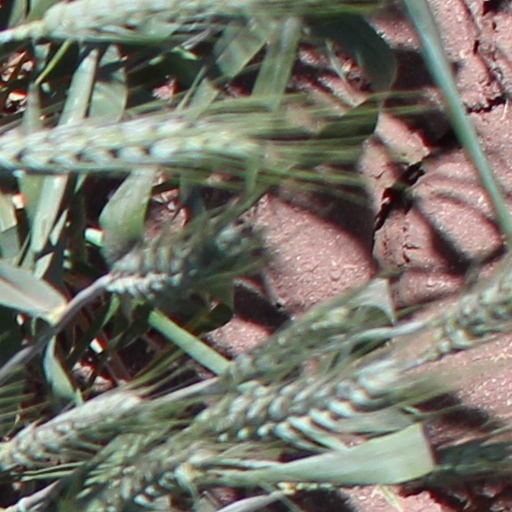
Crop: wheat